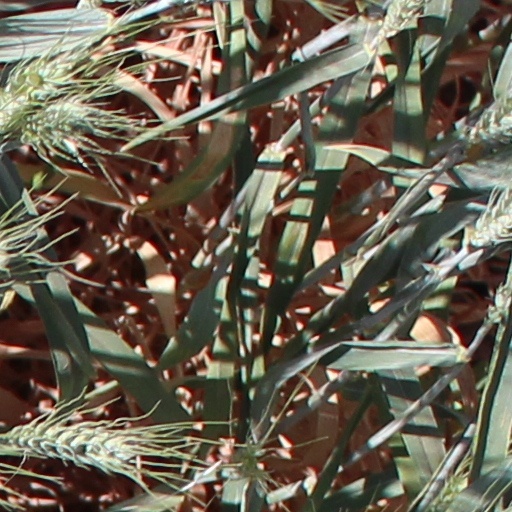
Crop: wheat